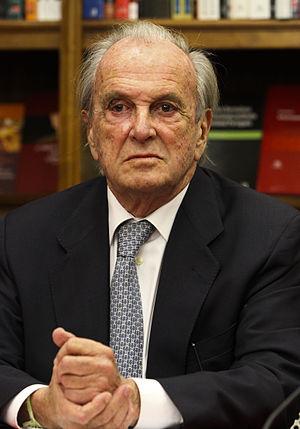
Francisco José Pereira Pinto Balsemão, né à Lisbonne le 1ᵉʳ septembre 1937, est un entrepreneur et homme politique du Portugal.
Cette page recense les chefs du gouvernement portugais depuis 1834. Le titre du chef du gouvernement a évolué ainsi :